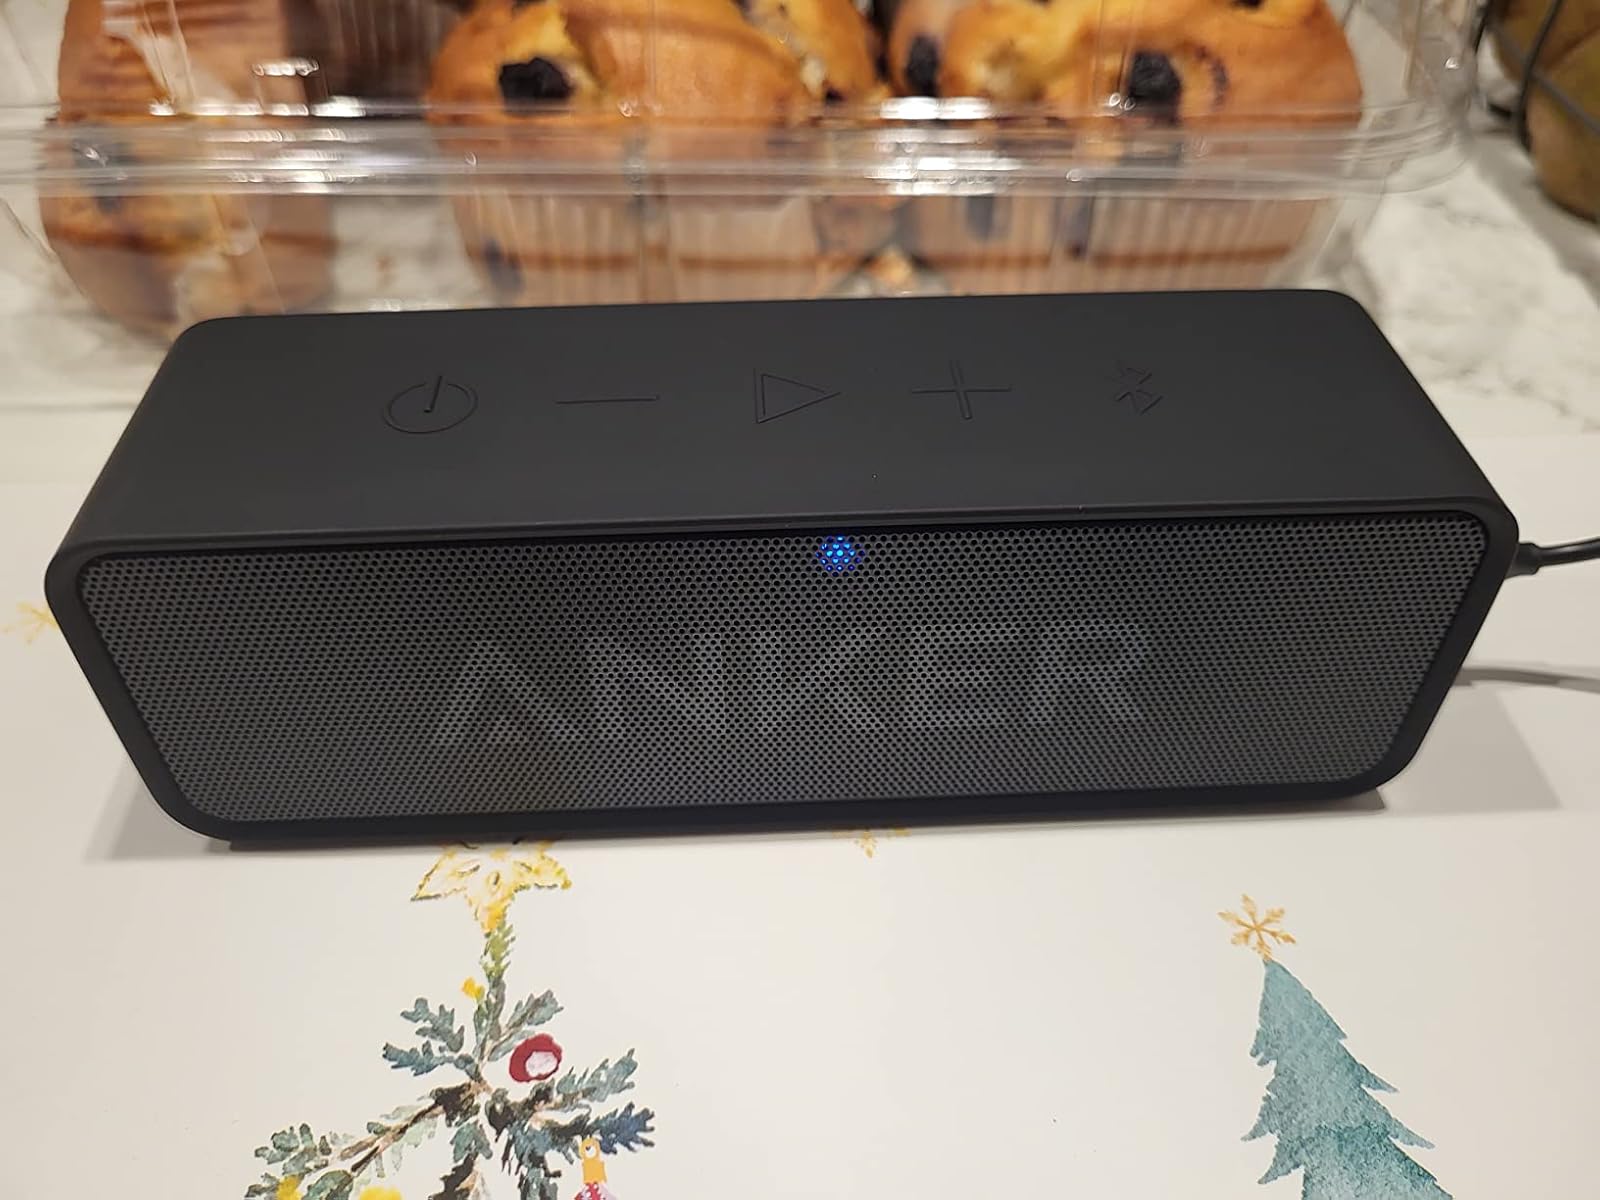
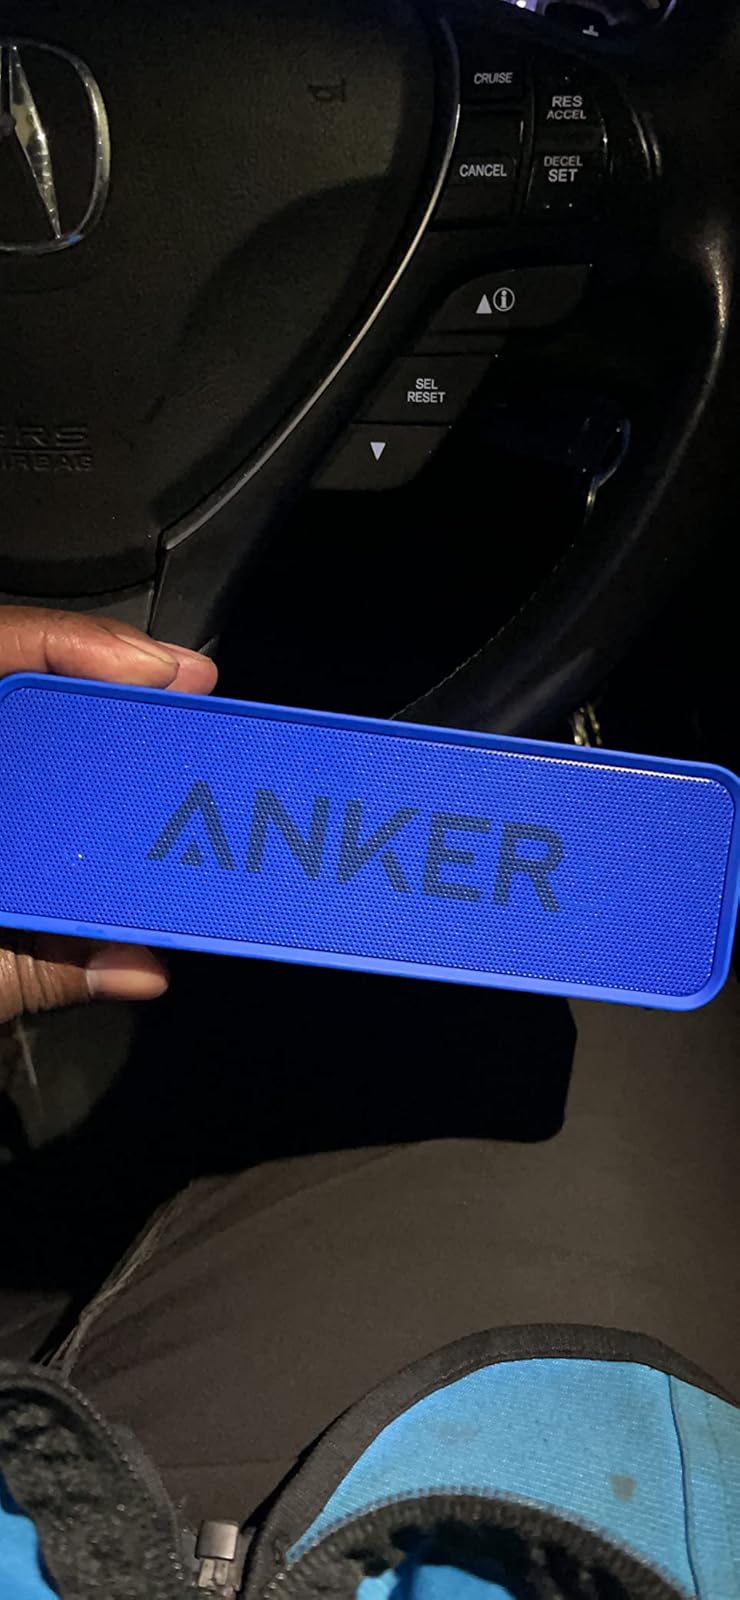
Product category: speaker
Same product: no